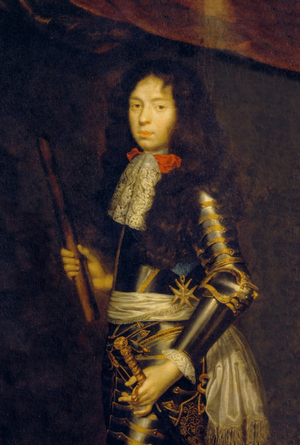
Henri Jules de Bourbon, cinquième prince de Condé, jeune homme
Henri Jules de Bourbon, né le 29 juillet 1643 à Paris et mort le 1ᵉʳ avril 1709, est un prince du sang français.